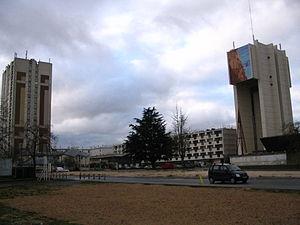
Bâtiments du quartier de grands ensembles de Surville, à Montereau-Fault-Yonne, Seine-et-Marne, France.
Montereau-Fault-Yonne, prononcé [mɔ̃tʁofotjɔn], est une commune française située dans le département de Seine-et-Marne en grande couronne de Paris en région Île-de-France.